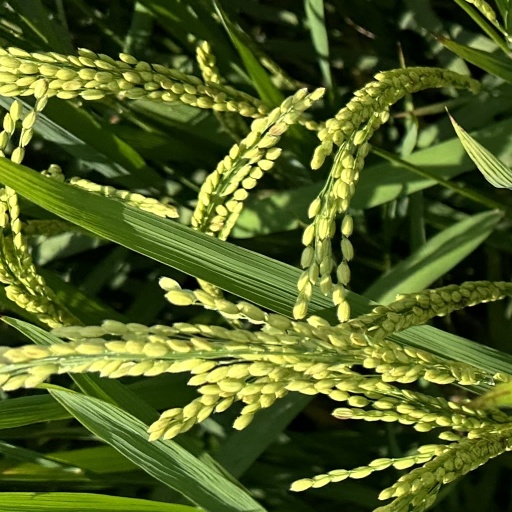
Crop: rice